Sky position (RA, Dec in degrees): 176.631, 17.803
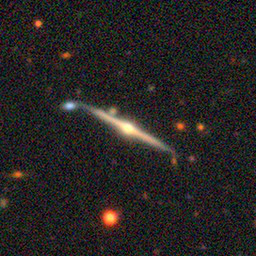
Galaxy morphology: Edge-on Galaxies with Bulge